Jason Terry

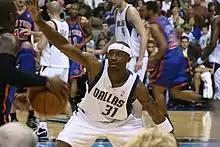
Terry with the Mavericks in 2008

In April 2009, Terry was named the NBA Sixth Man of the Year for the 2008–09 season. A sixth man in 63 of 74 games played in 2008–09, Terry averaged 19.6 points, 2.4 rebounds, 3.4 assists and 1.3 steals in 33.6 minutes. He shot .463 from the field, .366 from beyond the three-point line and .880 from the free throw line. Among NBA leaders, Terry ranked 10th in three-pointers made (167), 11th in free throw percentage, 17th in steals, and tied for 22nd in scoring average.